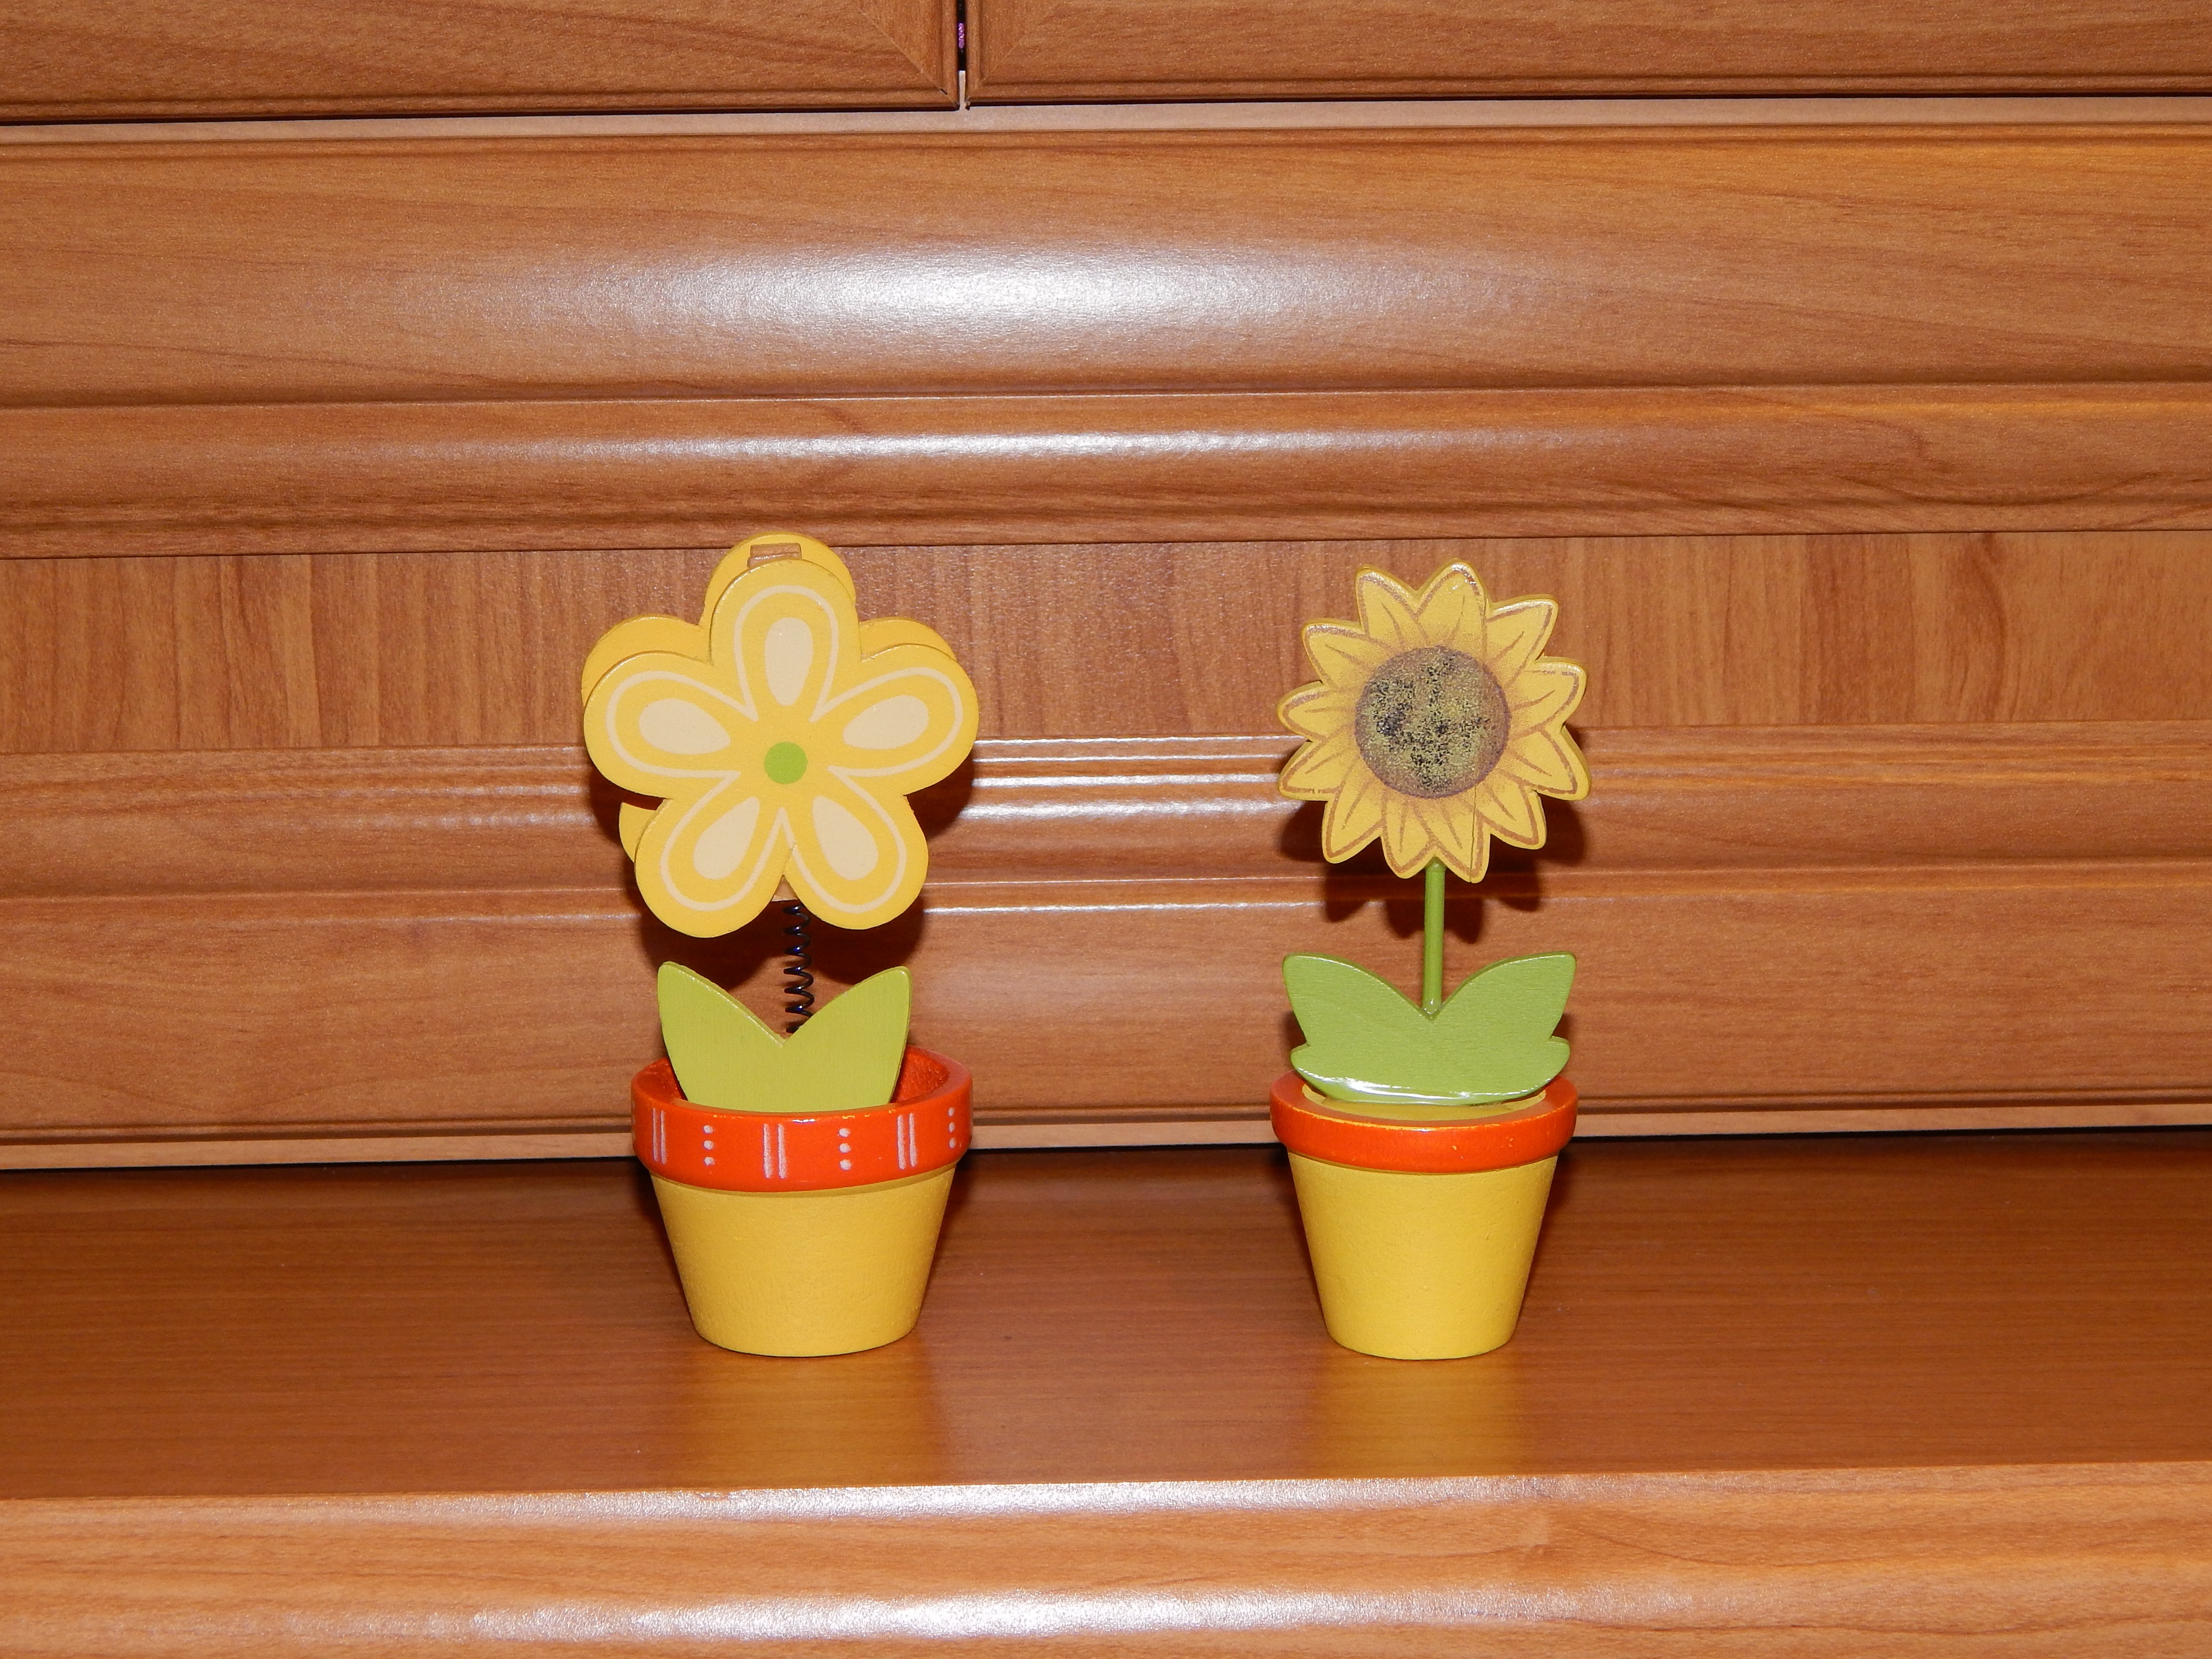
wood, flower, yellow, lighting, ornament, flowers, art, carving